Double-decker bus

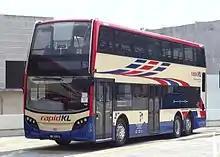
A Rapid KL Alexander Dennis Enviro500 during a test run in Cheras, Malaysia.

In Morocco, there are double-decker buses in cities like Marrakesh and Tangier.